Bottle cage

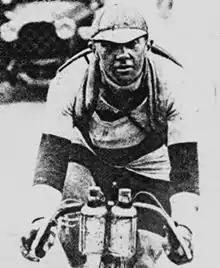
Water bottle placement during 1919 Tour de France

A bottle cage is a device used to affix a water bottle to a bicycle. Composed of plastic, aluminum, stainless steel, titanium or carbon fiber, it is attached to the main frame of a bicycle, the handlebars, behind the saddle, or, in uncommon cases, the fork. Most modern bicycles have threaded holes in the frame to hold the bottle cage, often called braze-ons even though they may be welded, glued, riveted, or moulded into the frame material. Clamps are necessary on bicycles not so equipped, such as older or less expensive models.